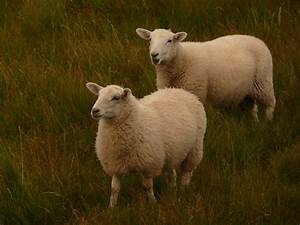
Label: sheep